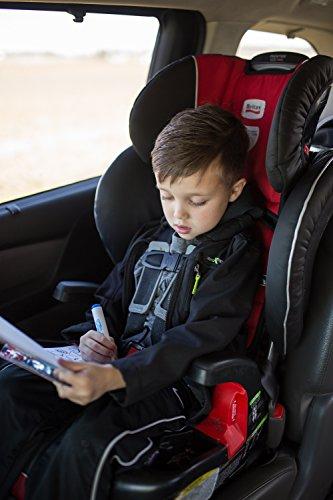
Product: Bendon 26042 Thomas and Friends Imagine Ink Magic Ink Pictures
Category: Toys & Games | Arts & Crafts
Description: Includes 1 Mess Free Imagine Ink Marker to reveal a rainbow of colors.
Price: $8.95
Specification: ProductDimensions:6.2x1x8inches|ItemWeight:4ounces|ShippingWeight:4ounces(Viewshippingratesandpolicies)|DomesticShipping:ItemcanbeshippedwithinU.S.|InternationalShipping:Thisitemisnoteligibleforinternationalshipping.LearnMore|ASIN:B00BV8GEQE|Itemmodelnumber:26042|Manufacturerrecommendedage:36months-15years